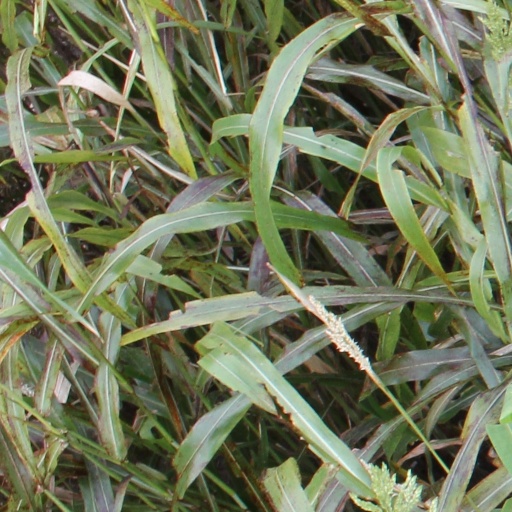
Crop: sorghum